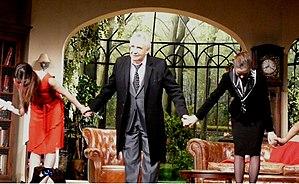
Le comédien Michel Sardou entouré de Florence Coste et Katia Miran sur la scène de la Comédie des Champs-Elysées, à Paris, lors de la représentation de la pièce Si on recommençait d'Eric-Emmanuel Schmitt
Si on recommençait est une pièce de théâtre comique d'Éric-Emmanuel Schmitt, mise en scène par Steve Suissa et représentée pour la première fois à la Comédie des Champs-Élysées le 27 septembre 2014. La pièce a spécialement été écrite pour Michel Sardou qui en est le comédien principal. Jusqu'au 31 décembre 2014, la pièce est jouée 78 fois.
Michel Sardou [miʃɛl saʁdu], né le 26 janvier 1947 à Paris, est un chanteur et comédien français.